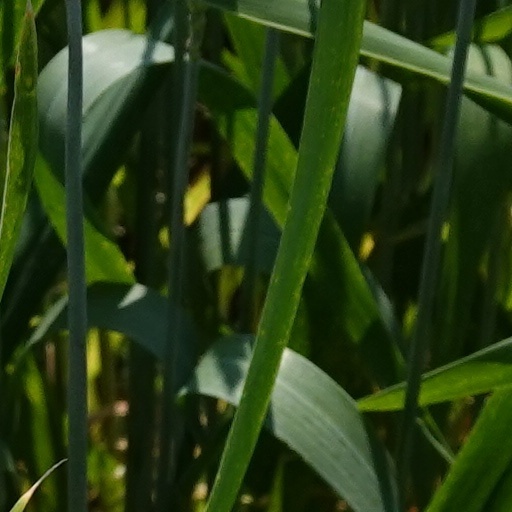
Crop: wheat